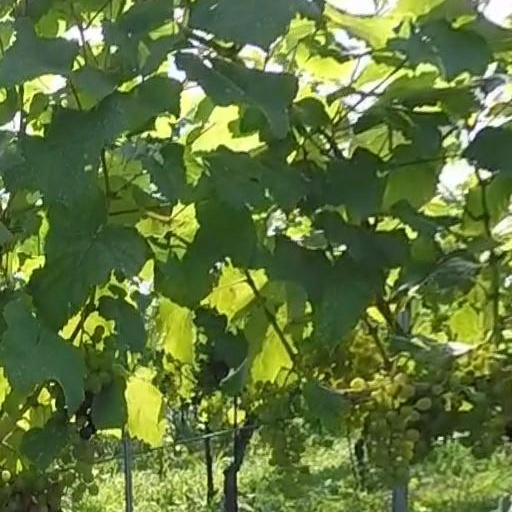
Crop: grape